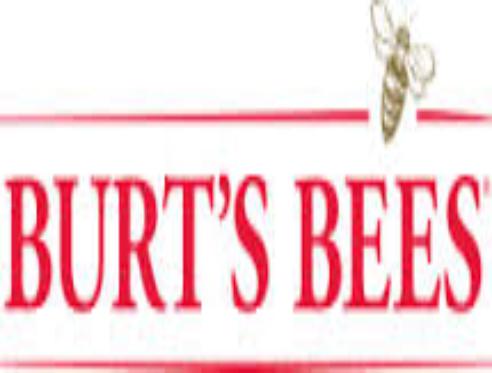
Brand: Burt's Bees
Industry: Necessities